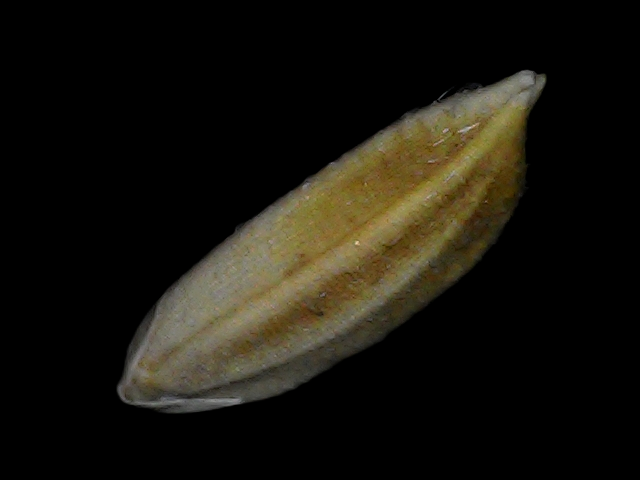
Rice variety: Bd91